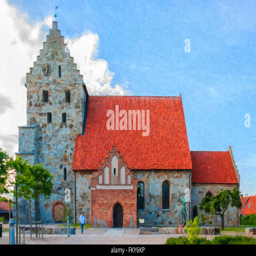
a digital painting of a church from the town